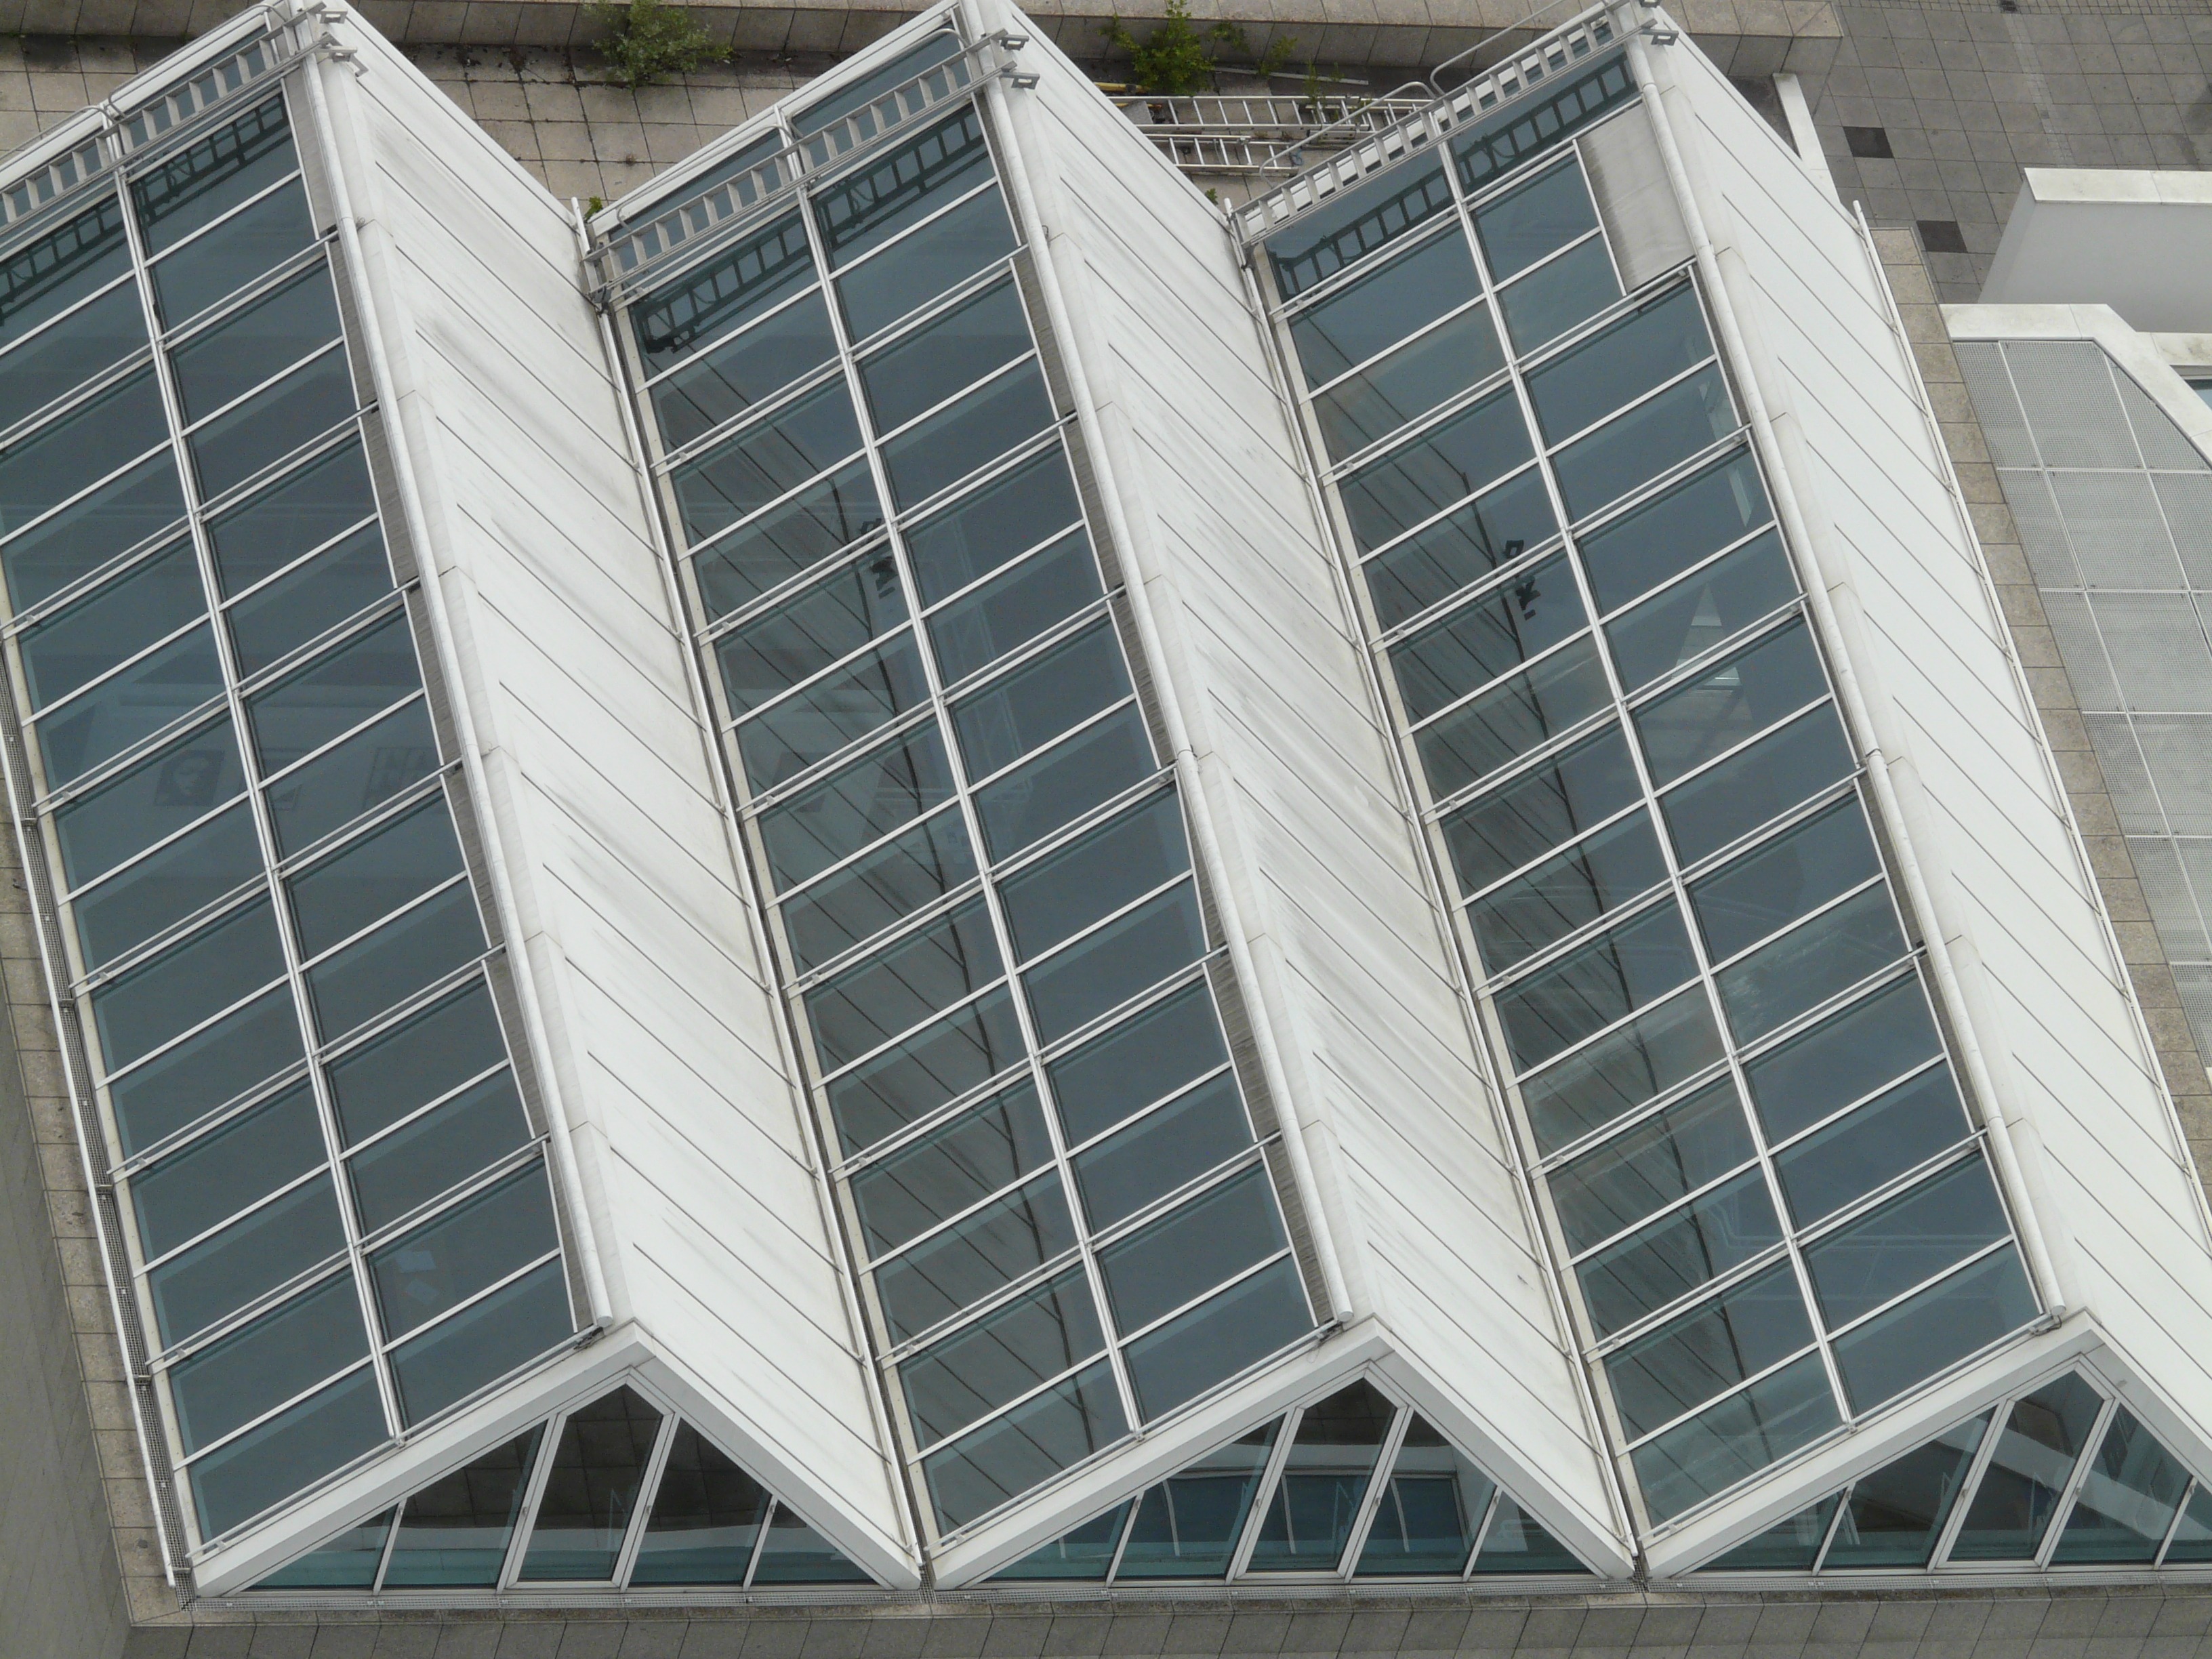
architecture, glass, roof, building, skyscraper, facade, tower block, commercial building, headquarters, daylighting, glass roof, aufblick